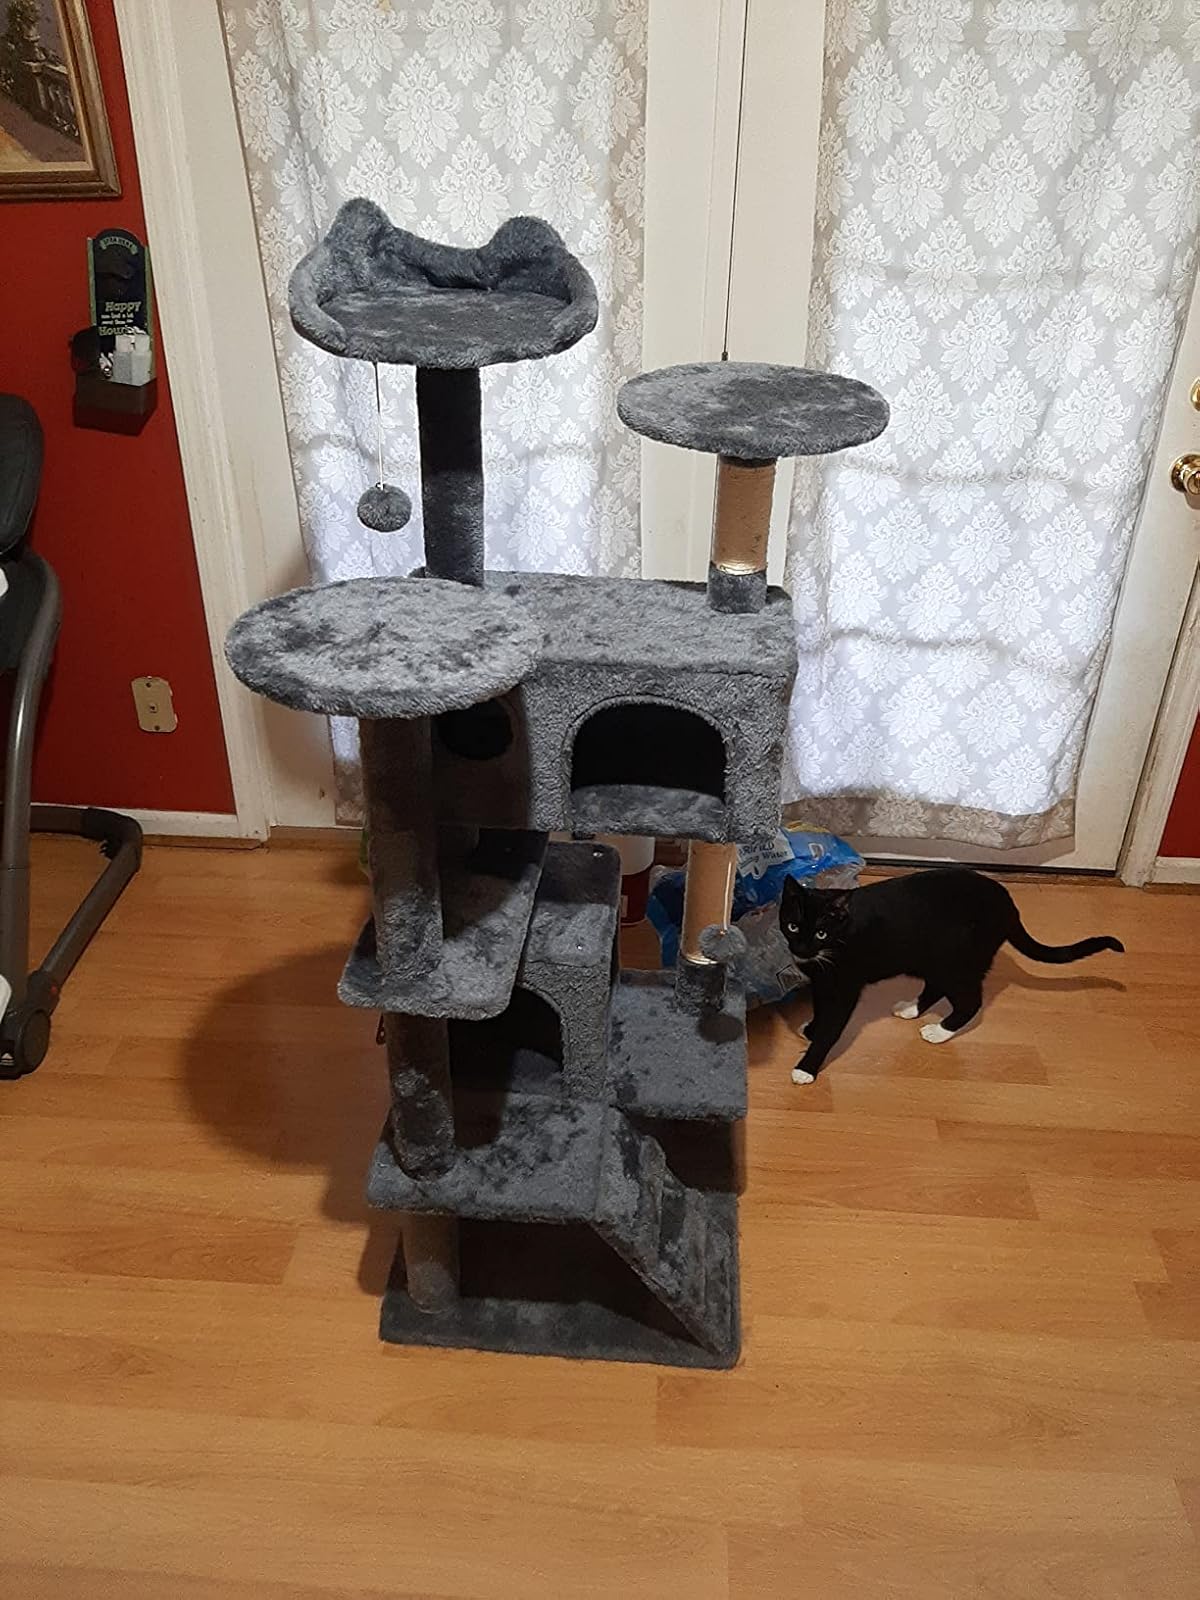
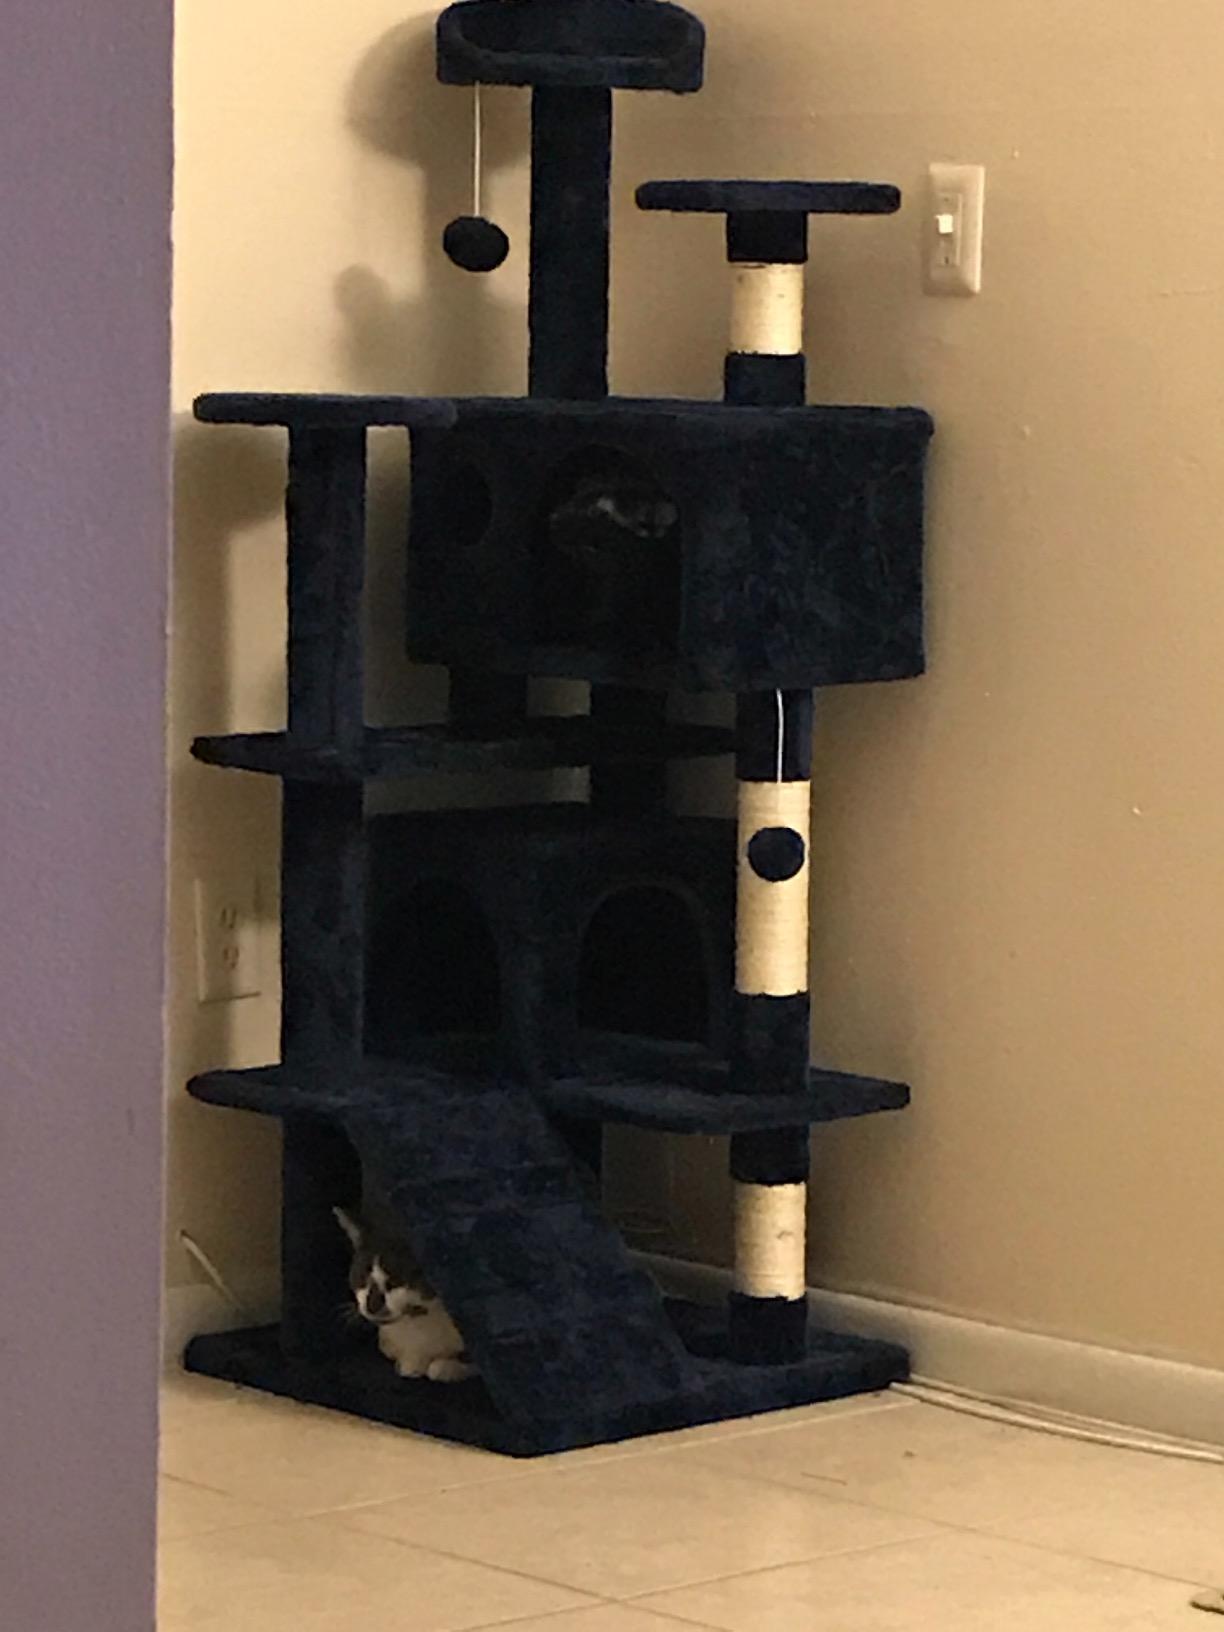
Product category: items_cat tree
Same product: no